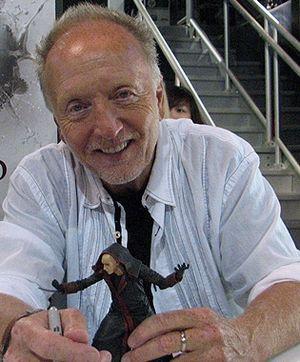
Saw ou Décadence au Québec est un film d'horreur américano-australien réalisé par James Wan, sorti en 2004. C'est le premier volet de la série de films Saw.
Saw 3D : Chapitre final ou Décadence 3D : Le Dernier Chapitre au Québec est un film d'horreur américano-canadien en 3D réalisé par Kevin Greutert, sorti en 2010. C'est le septième volet de la série de films Saw.